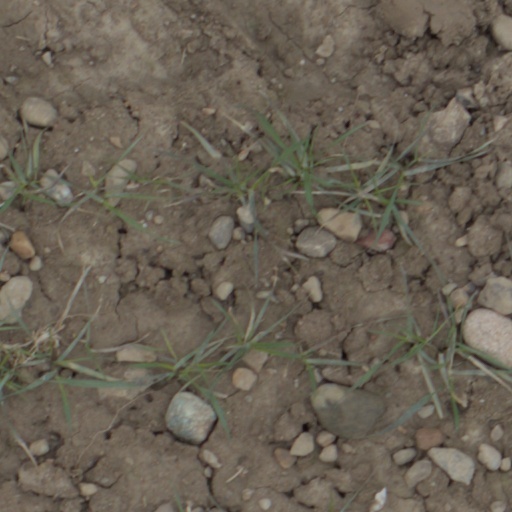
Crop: wheat